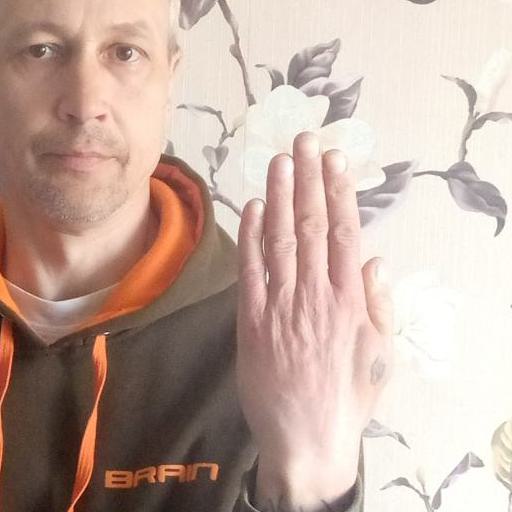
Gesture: stop_inverted